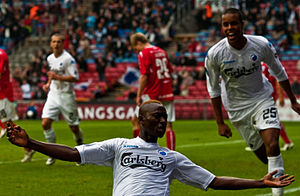
Dame N'Doye / Karriere / Tilbagevenden til F.C. København
N'Doye scorer for FCK
Dame N'Doye er en senegalesisk fodboldspiller, der spillede for den danske klub F.C. København, fra 2. Juli 2018 til og med 30. Juli 2020, hentet på fri transfer. Han spillede tidligere i klubben 2009-2012, men har ellers spillet i klubber i en lang række lande.